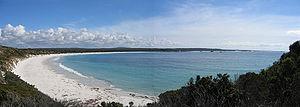
La Bay of Fires est une baie de l'est de la Tasmanie.